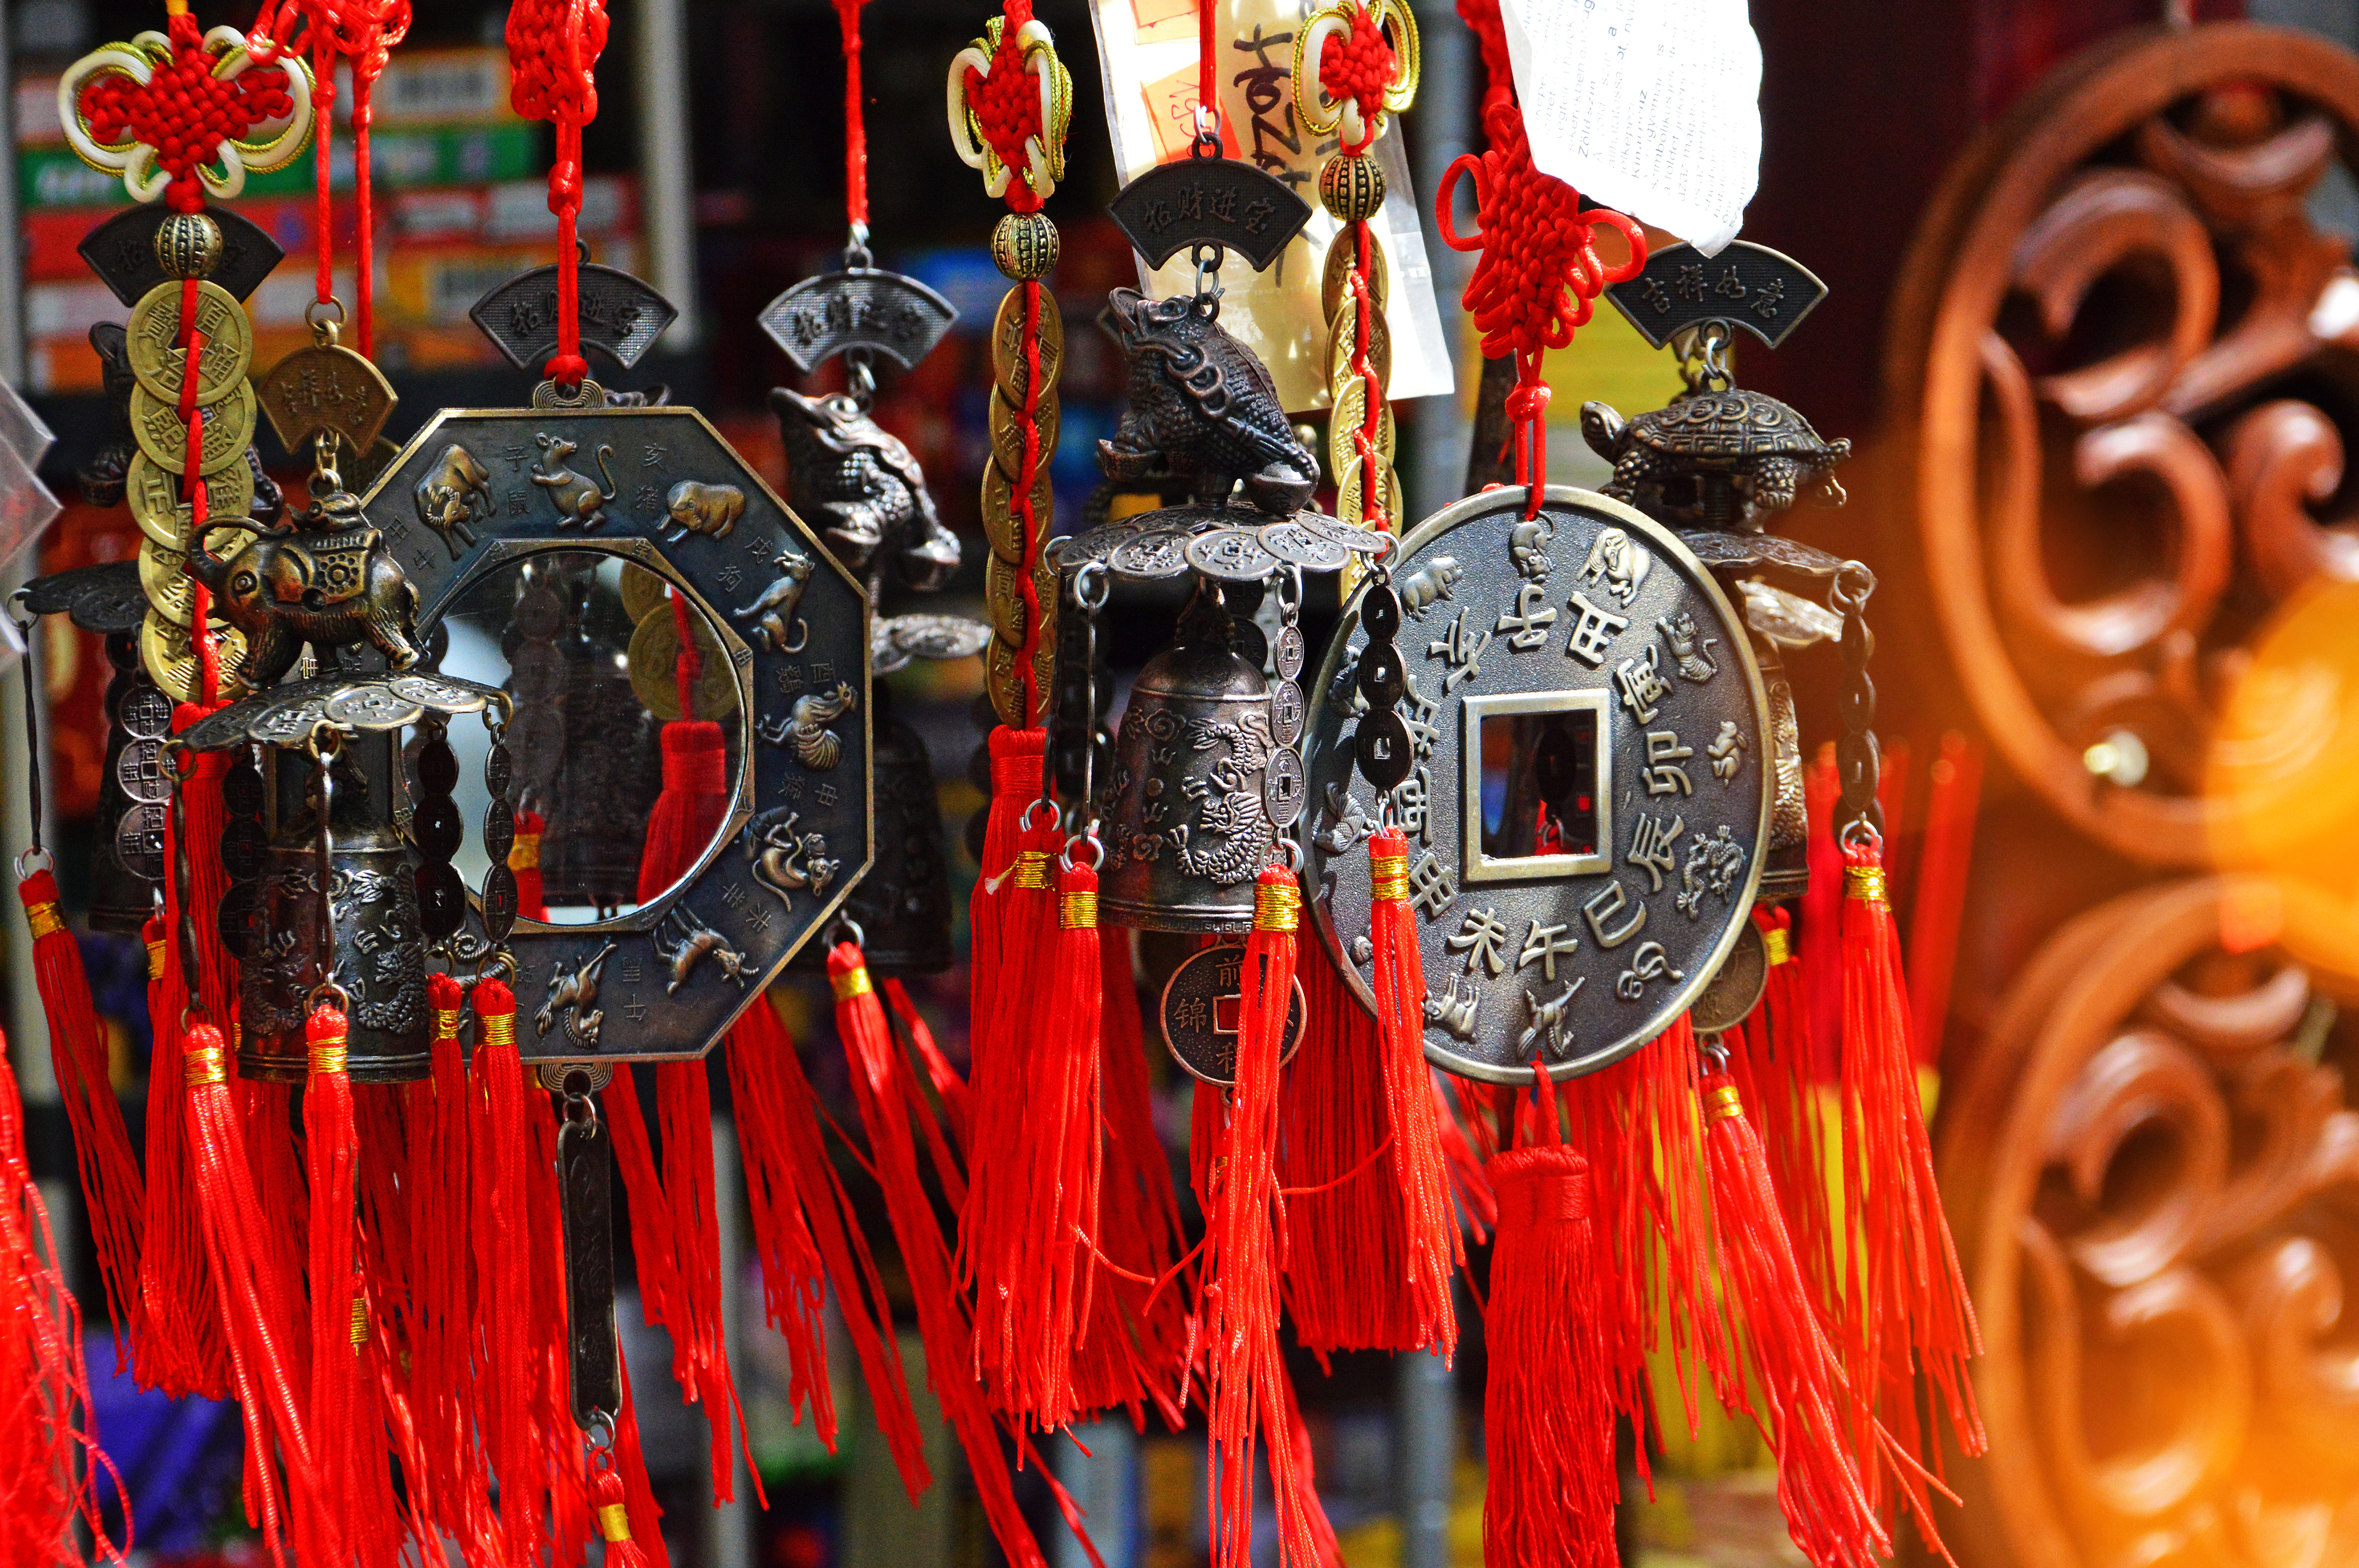
wind, chimes, chime, japan, summer, glass, bell, style, blue, green, background, bells, colorful, beautiful, garden, red, closeup, white, yellow, outdoor, culture, plants, decoration, design, light, traditional, color, jewelry, gold, party, luxury, gift, abstract, travel, holiday, tree, fashion, shop, bright, tradition, carnival